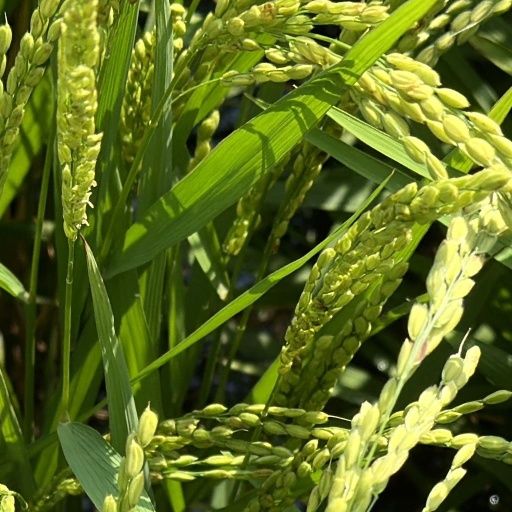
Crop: rice